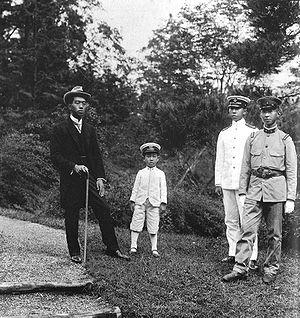
L'ère Taishō est l'ère du Japon qui couvre la période allant du 30 juillet 1912 au 25 décembre 1926 qui correspond au règne de l'empereur Taishō. La santé déficiente de l'empereur a pour conséquence le déplacement du pouvoir politique du vieux groupe oligarchique composé de politiciens âgés vers la Diète du Japon et les partis démocratiques. Cette époque est ainsi considérée comme la période du mouvement libéral connu sous le nom « démocratie Taishō » au Japon. Il est habituel de la distinguer de l'ère Meiji précédente et de la première partie militariste de l'ère Shōwa qui lui succède.
L'empereur Taishō, né le 31 août 1879 à Tokyo et mort le 25 décembre 1926 à Hayama, connu de son vivant en Occident par son nom personnel Yoshihito, est le 123ᵉ empereur du Japon ; il règne du 30 juillet 1912 à sa mort. Son nom de prince est Haru. Selon la tradition impériale japonaise, il est désigné après sa mort par un nom posthume qui, depuis 1868, est identique au nom de l'ère de son règne. Au règne de l'empereur Taishō correspond exactement l'ère Taishō.
Son altesse impériale Nobuhito Prince Takamatsu du Japon, est le troisième fils de l'empereur Taishō et de l'impératrice Teimei ainsi qu'un frère cadet de l'empereur Shōwa et du prince Yasuhito Chichibu. Il devint prince Takamatsu-no-miya, une des quatre branches shinnōke de la famille impériale héritière au trône du chrysanthème à défaut d'un héritier direct.
Le prince Takahito de Mikasa, plus généralement appelé le prince de Mikasa, né le 2 décembre 1915 au Kōkyo, ou palais impérial de Tokyo, et mort le 27 octobre 2016, est un archéologue et linguiste orientaliste, membre de la famille impériale japonaise.